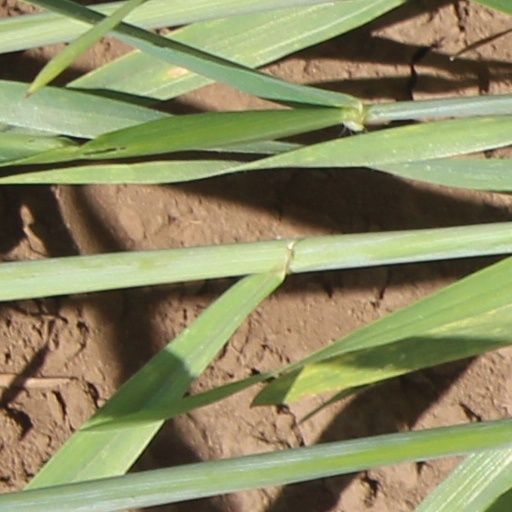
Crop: wheat